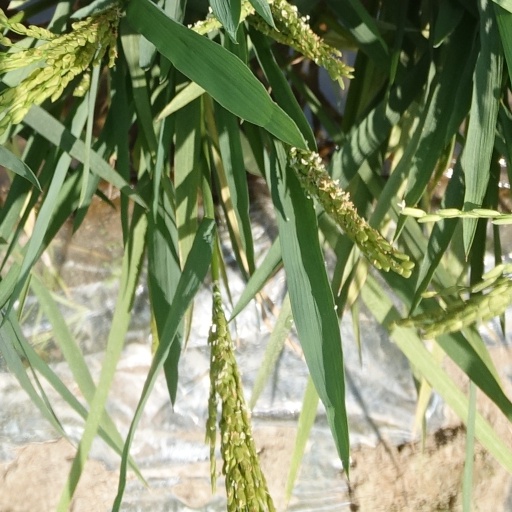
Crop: rice